History of the Hungary national football team

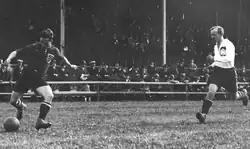
Poland-Hungary in 1924

Budapest was denied the opportunity to host the Summer Olympics in 1920, therefore it was held in Belgium. Moreover, the countries of the Central Powers (Germany, Austria-Hungary, Ottoman Empire and Bulgaria) were excluded from the Olympics. During this period the Fogl brothers (József Fogl and Károly Fogl) played in the national team. The formation the Hungarians used was 2–3–5 which was unique at that time. In 1924 the national team played at the Summer Olympics in Paris, France. In the first match Hungary beat Poland but in the second round they lost to Egypt. As a consequence, both the head coach and the head of the Hungarian Football Federation resigned.